Fiskavaig

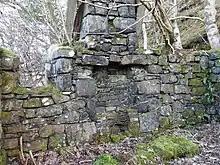
Remains of one of the ruined houses on the original Fiskavaig Hamlet site at Fiskavaig Bay.

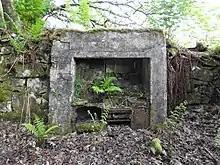
The fireplace of abandoned house on Fiskavaig Bay (At NG332346) This is the original site of Fiskavaig prior to the 1920s repopulation.

Fiskavaig was subject to Highland Clearances and this was begun by Dr. Lauchlan MacLean as part of the North Talisker estate clearance from 1818 to 1825 when Hugh MacAskill took over the estate in 1825. Fiskavaig was largely cleared c.1827. Along with Ardhoil (which no longer exists) this consisted of 10-12 families. A witness for the Napier Commission report in 1883 when asked what happened to the residents of Fiskavaig stated: ""Some of them went to America, and others were scattered about the country"."